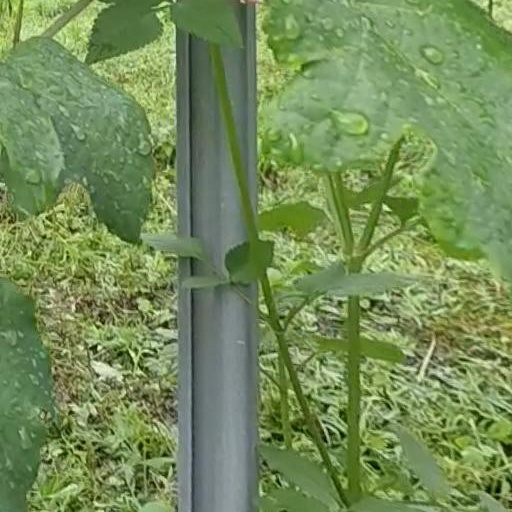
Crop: grape